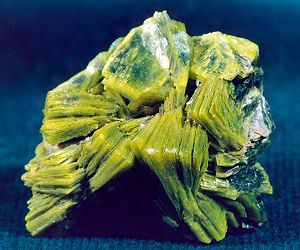
Autunit
Autunit krystalliserer tetragonalt
Autunit er et gul-grønt fluorescerende mineral med en hårdhed på 2-2½. Det krystalliserer tetragonalt og kan derfor ofte ses som en række sammensatte firkanter.